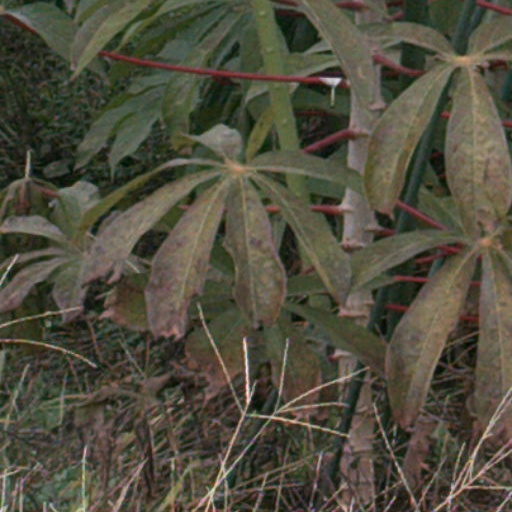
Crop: cassava